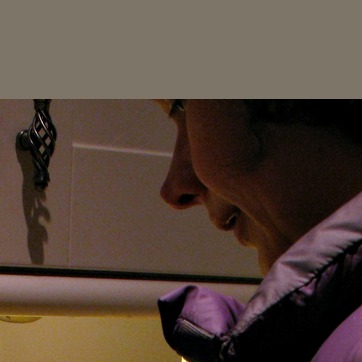
Material: skin